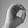
ASL letter: O